Criticism of ExxonMobil

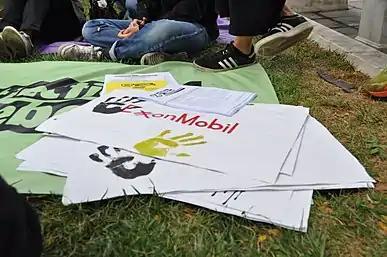
Signs protesting against ExxonMobil made by Extinction Rebellion

As the world's largest majority investor-owned oil and gas corporation, ExxonMobil has received significant amounts of controversy and criticism, mostly due to its activities which increase the speed of climate change and its denial of global warming.